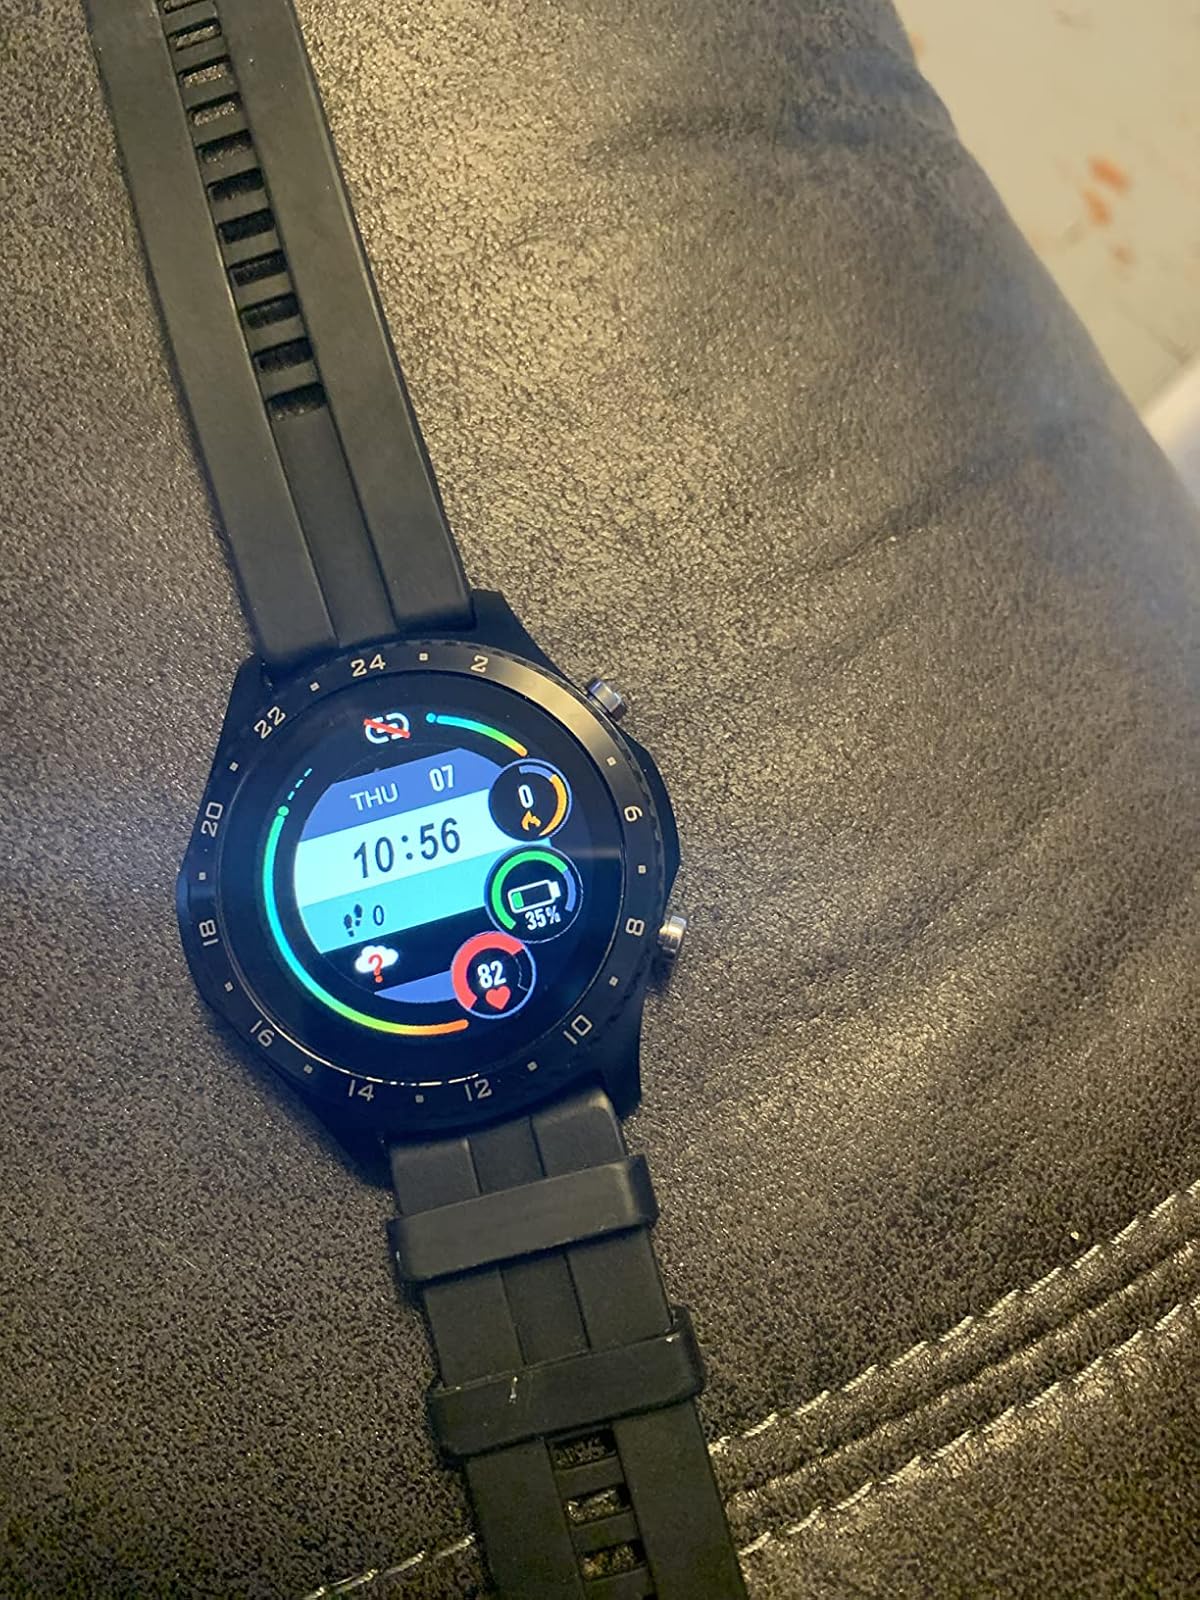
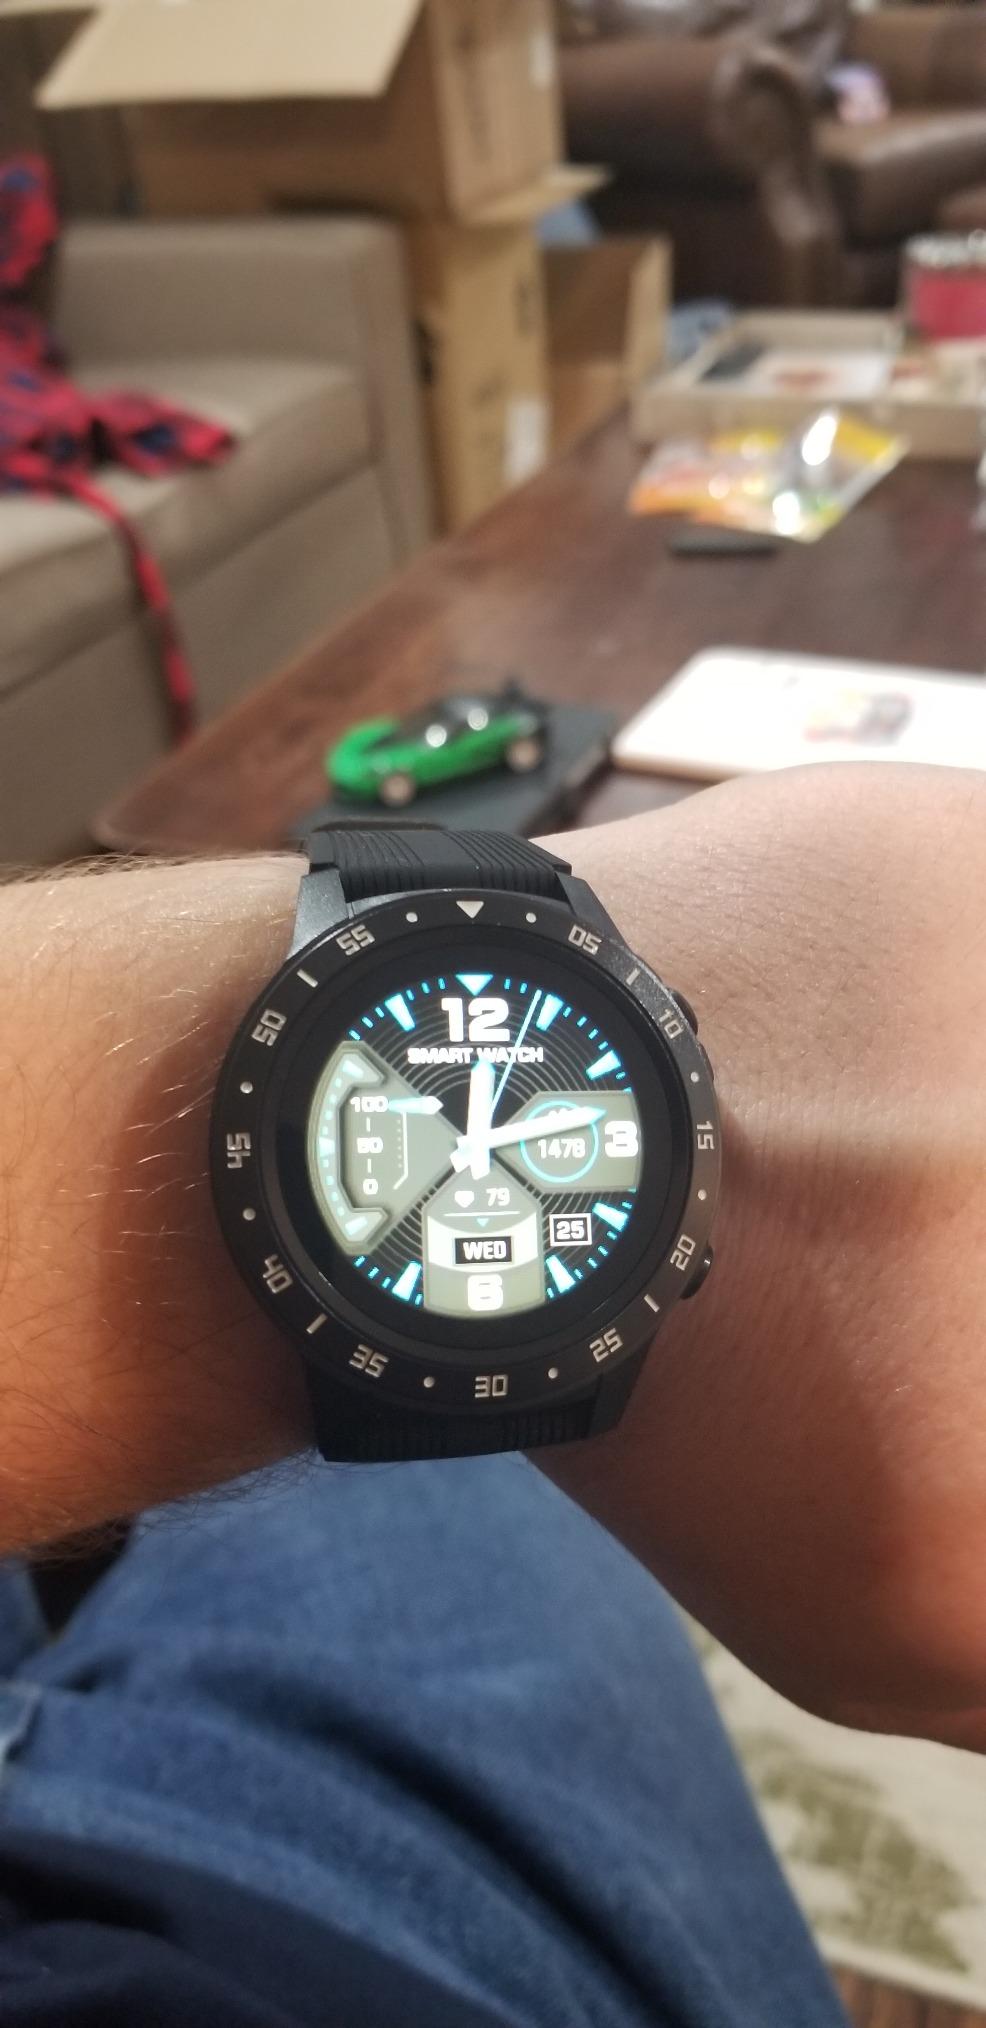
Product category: smartwatch
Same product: no